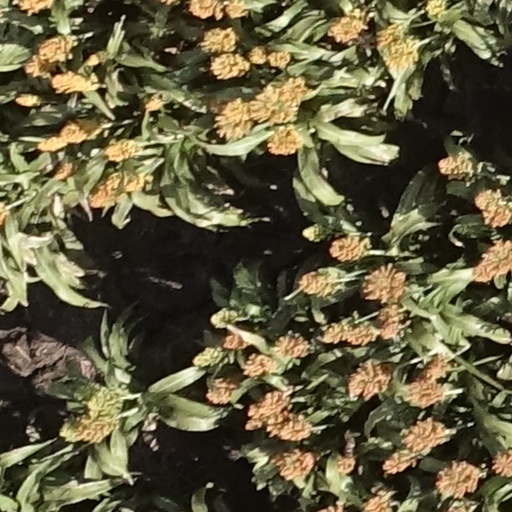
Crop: sorghum